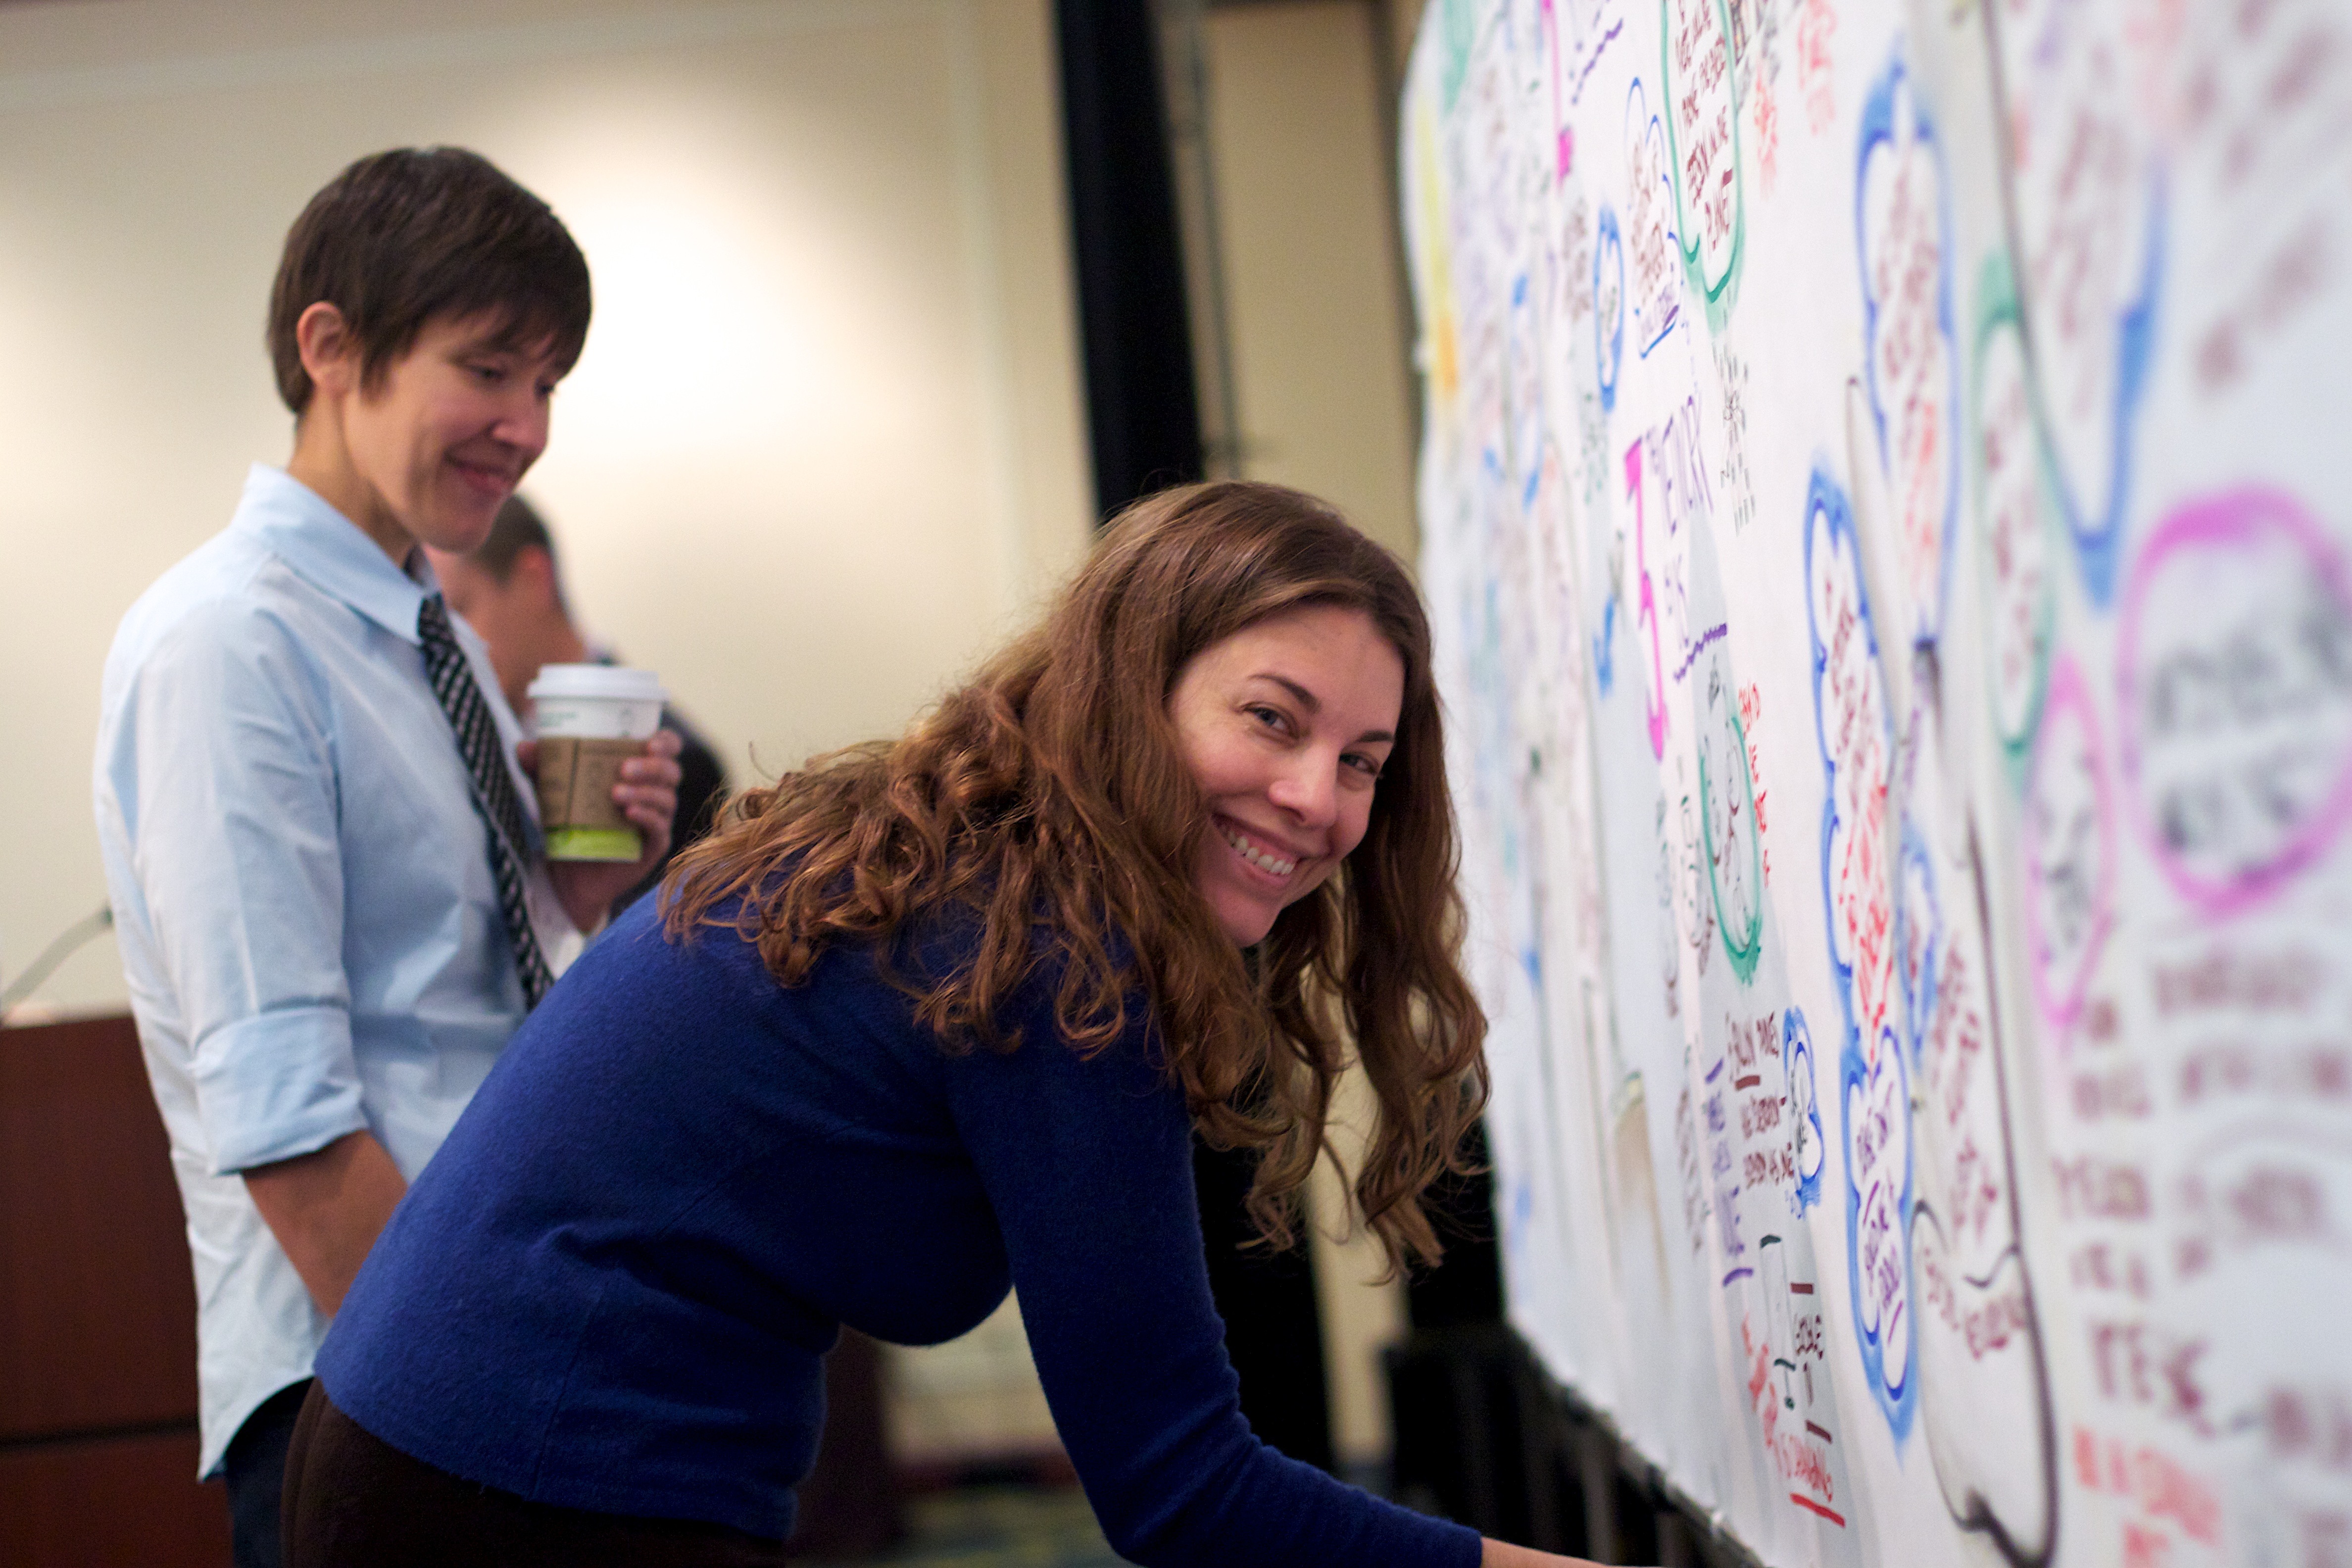
youth, mcn2010